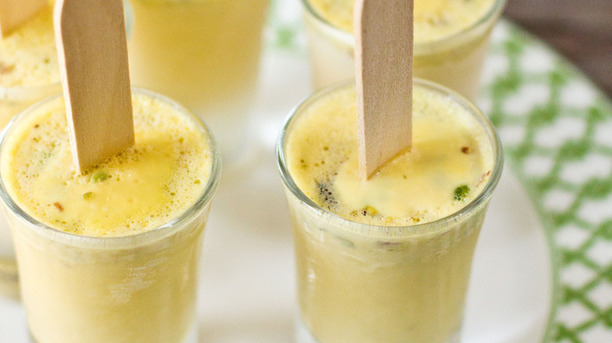
Dish: kulfi